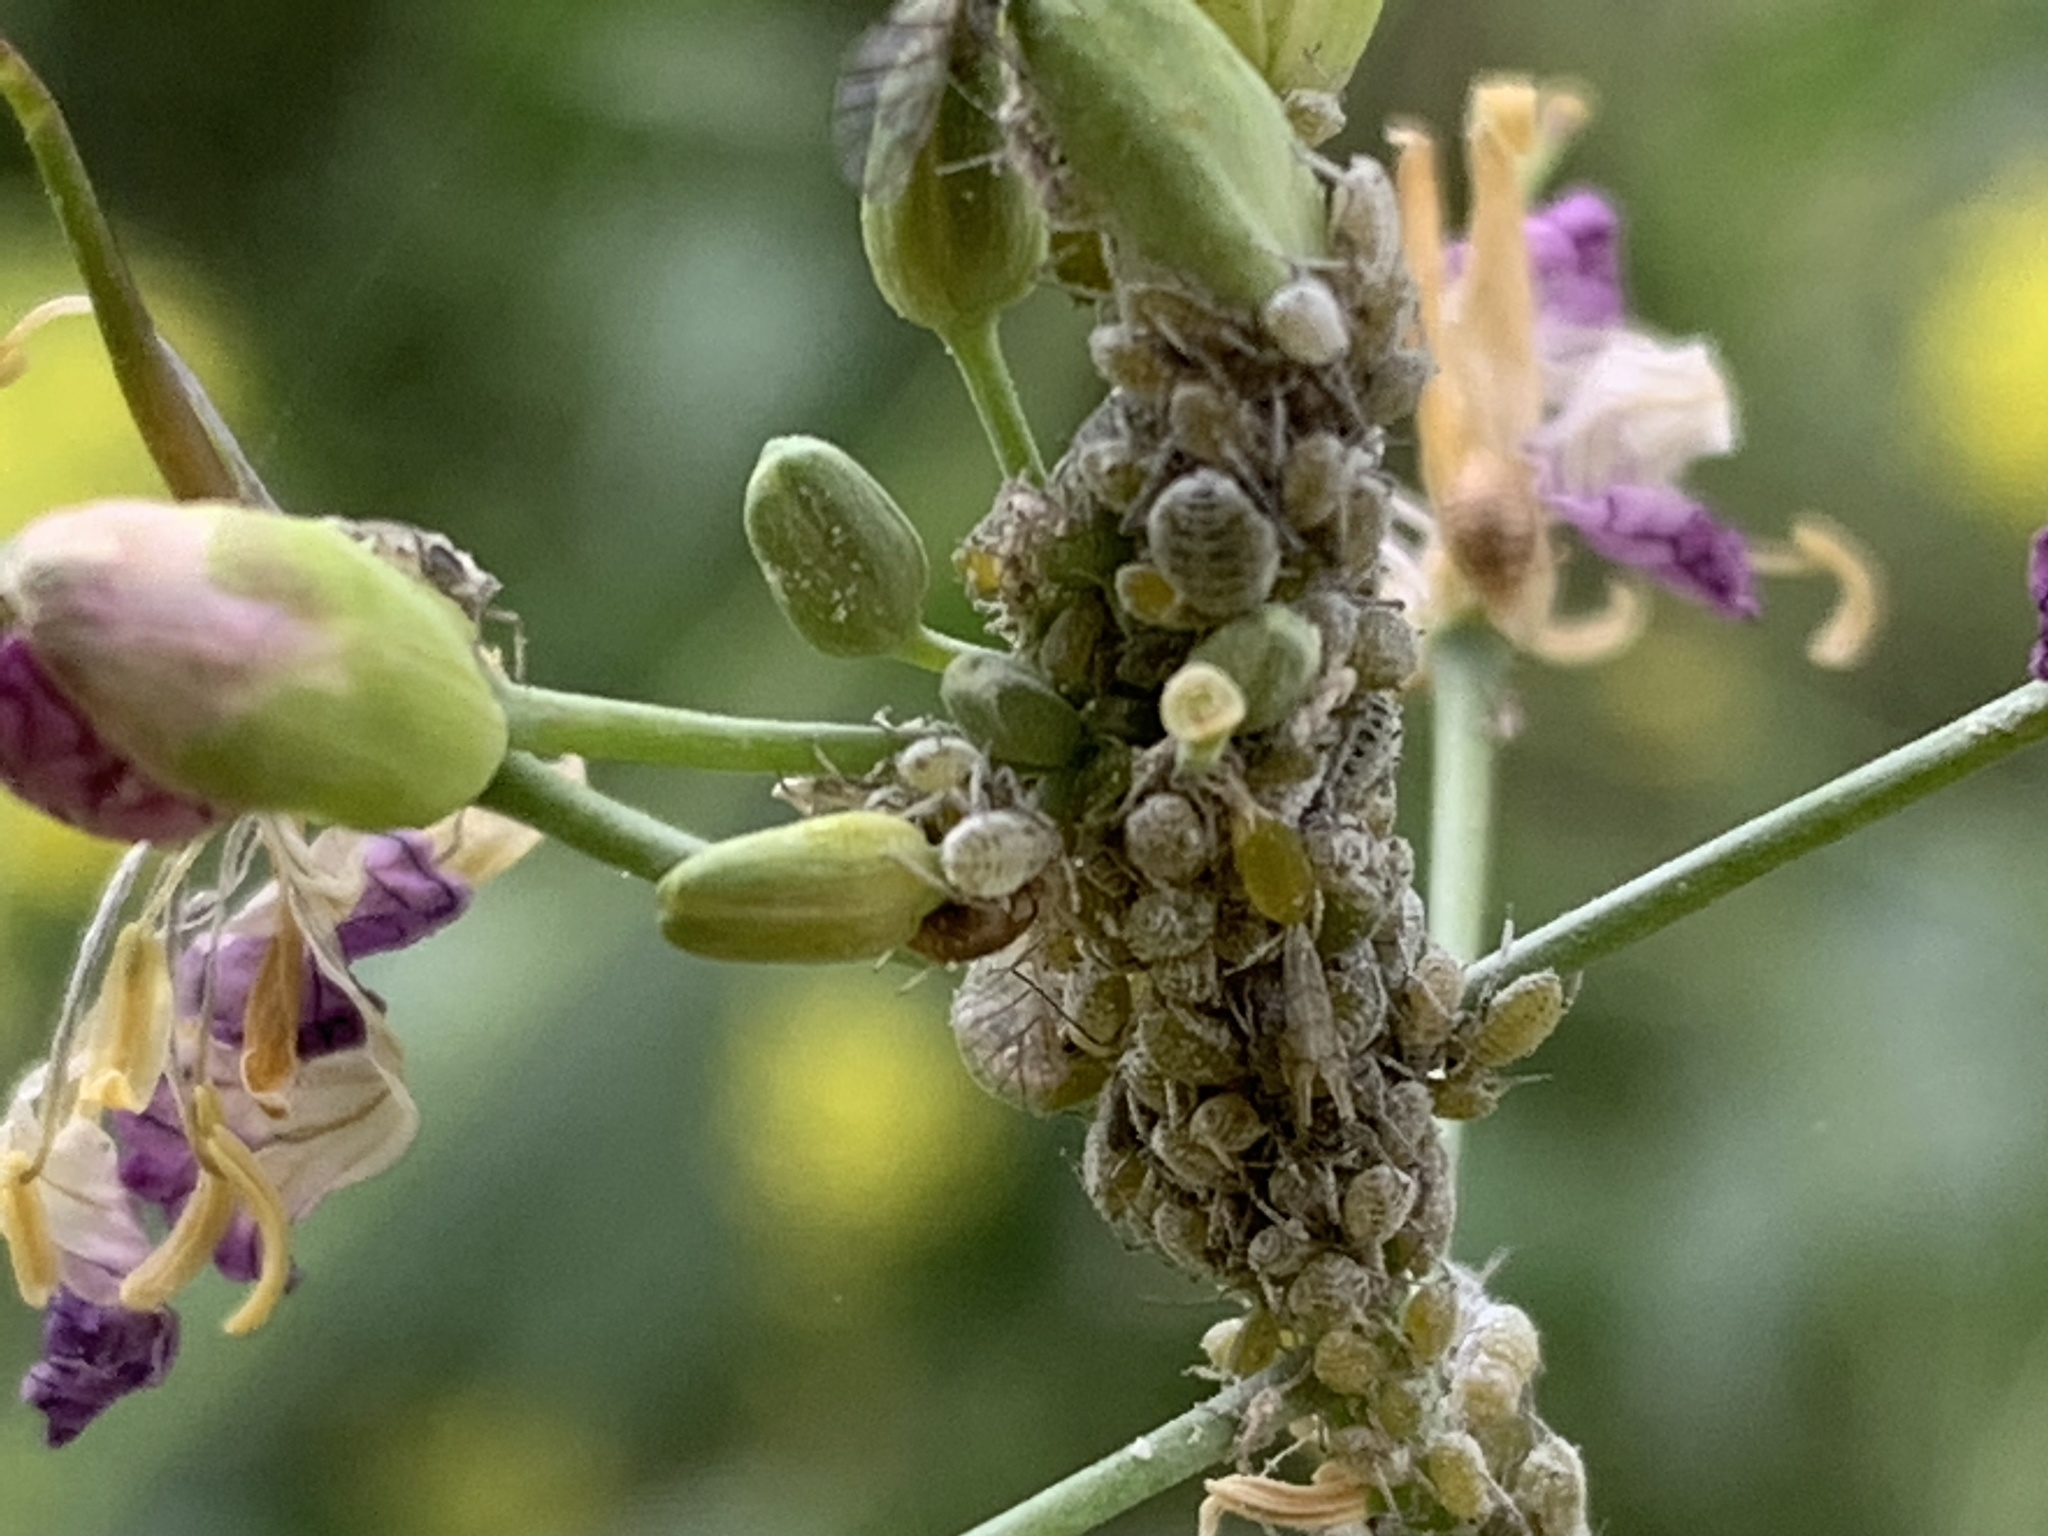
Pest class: cabbage_aphid